Coregonus bavaricus

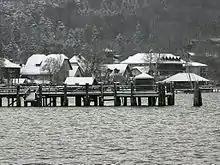
Lake Ammersee in the winter.

The Ammersee kilch has an extremely narrow distribution: it is endemic to Lake Ammersee in Germany, which covers only 41 square kilometres (16 sq mi), however the deep water in which the fish lives probably only makes up 10 square kilometres (4 sq mi). Its depth range is for most of the year, but shallower in the summer months, typically between in depth. Spawning, which takes place in June and July, occurs deep on the lake bottom. Notably, Lake Ammersee is a mesotrophic lake, in which the water is typically clear and has medium nutrient density. Human activity and pollution during the 20th century led to eutrophication of the lake, a process in which bacterial and algal levels increase in a body of water. Eutrophication can cause fish to suffocate by lowering the oxygen levels in the water, and the IUCN mentions this as the primary threat to the survival of the Ammersee kilch species.